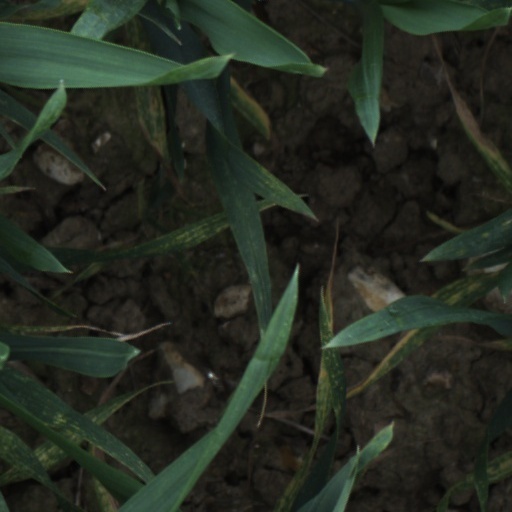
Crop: wheat